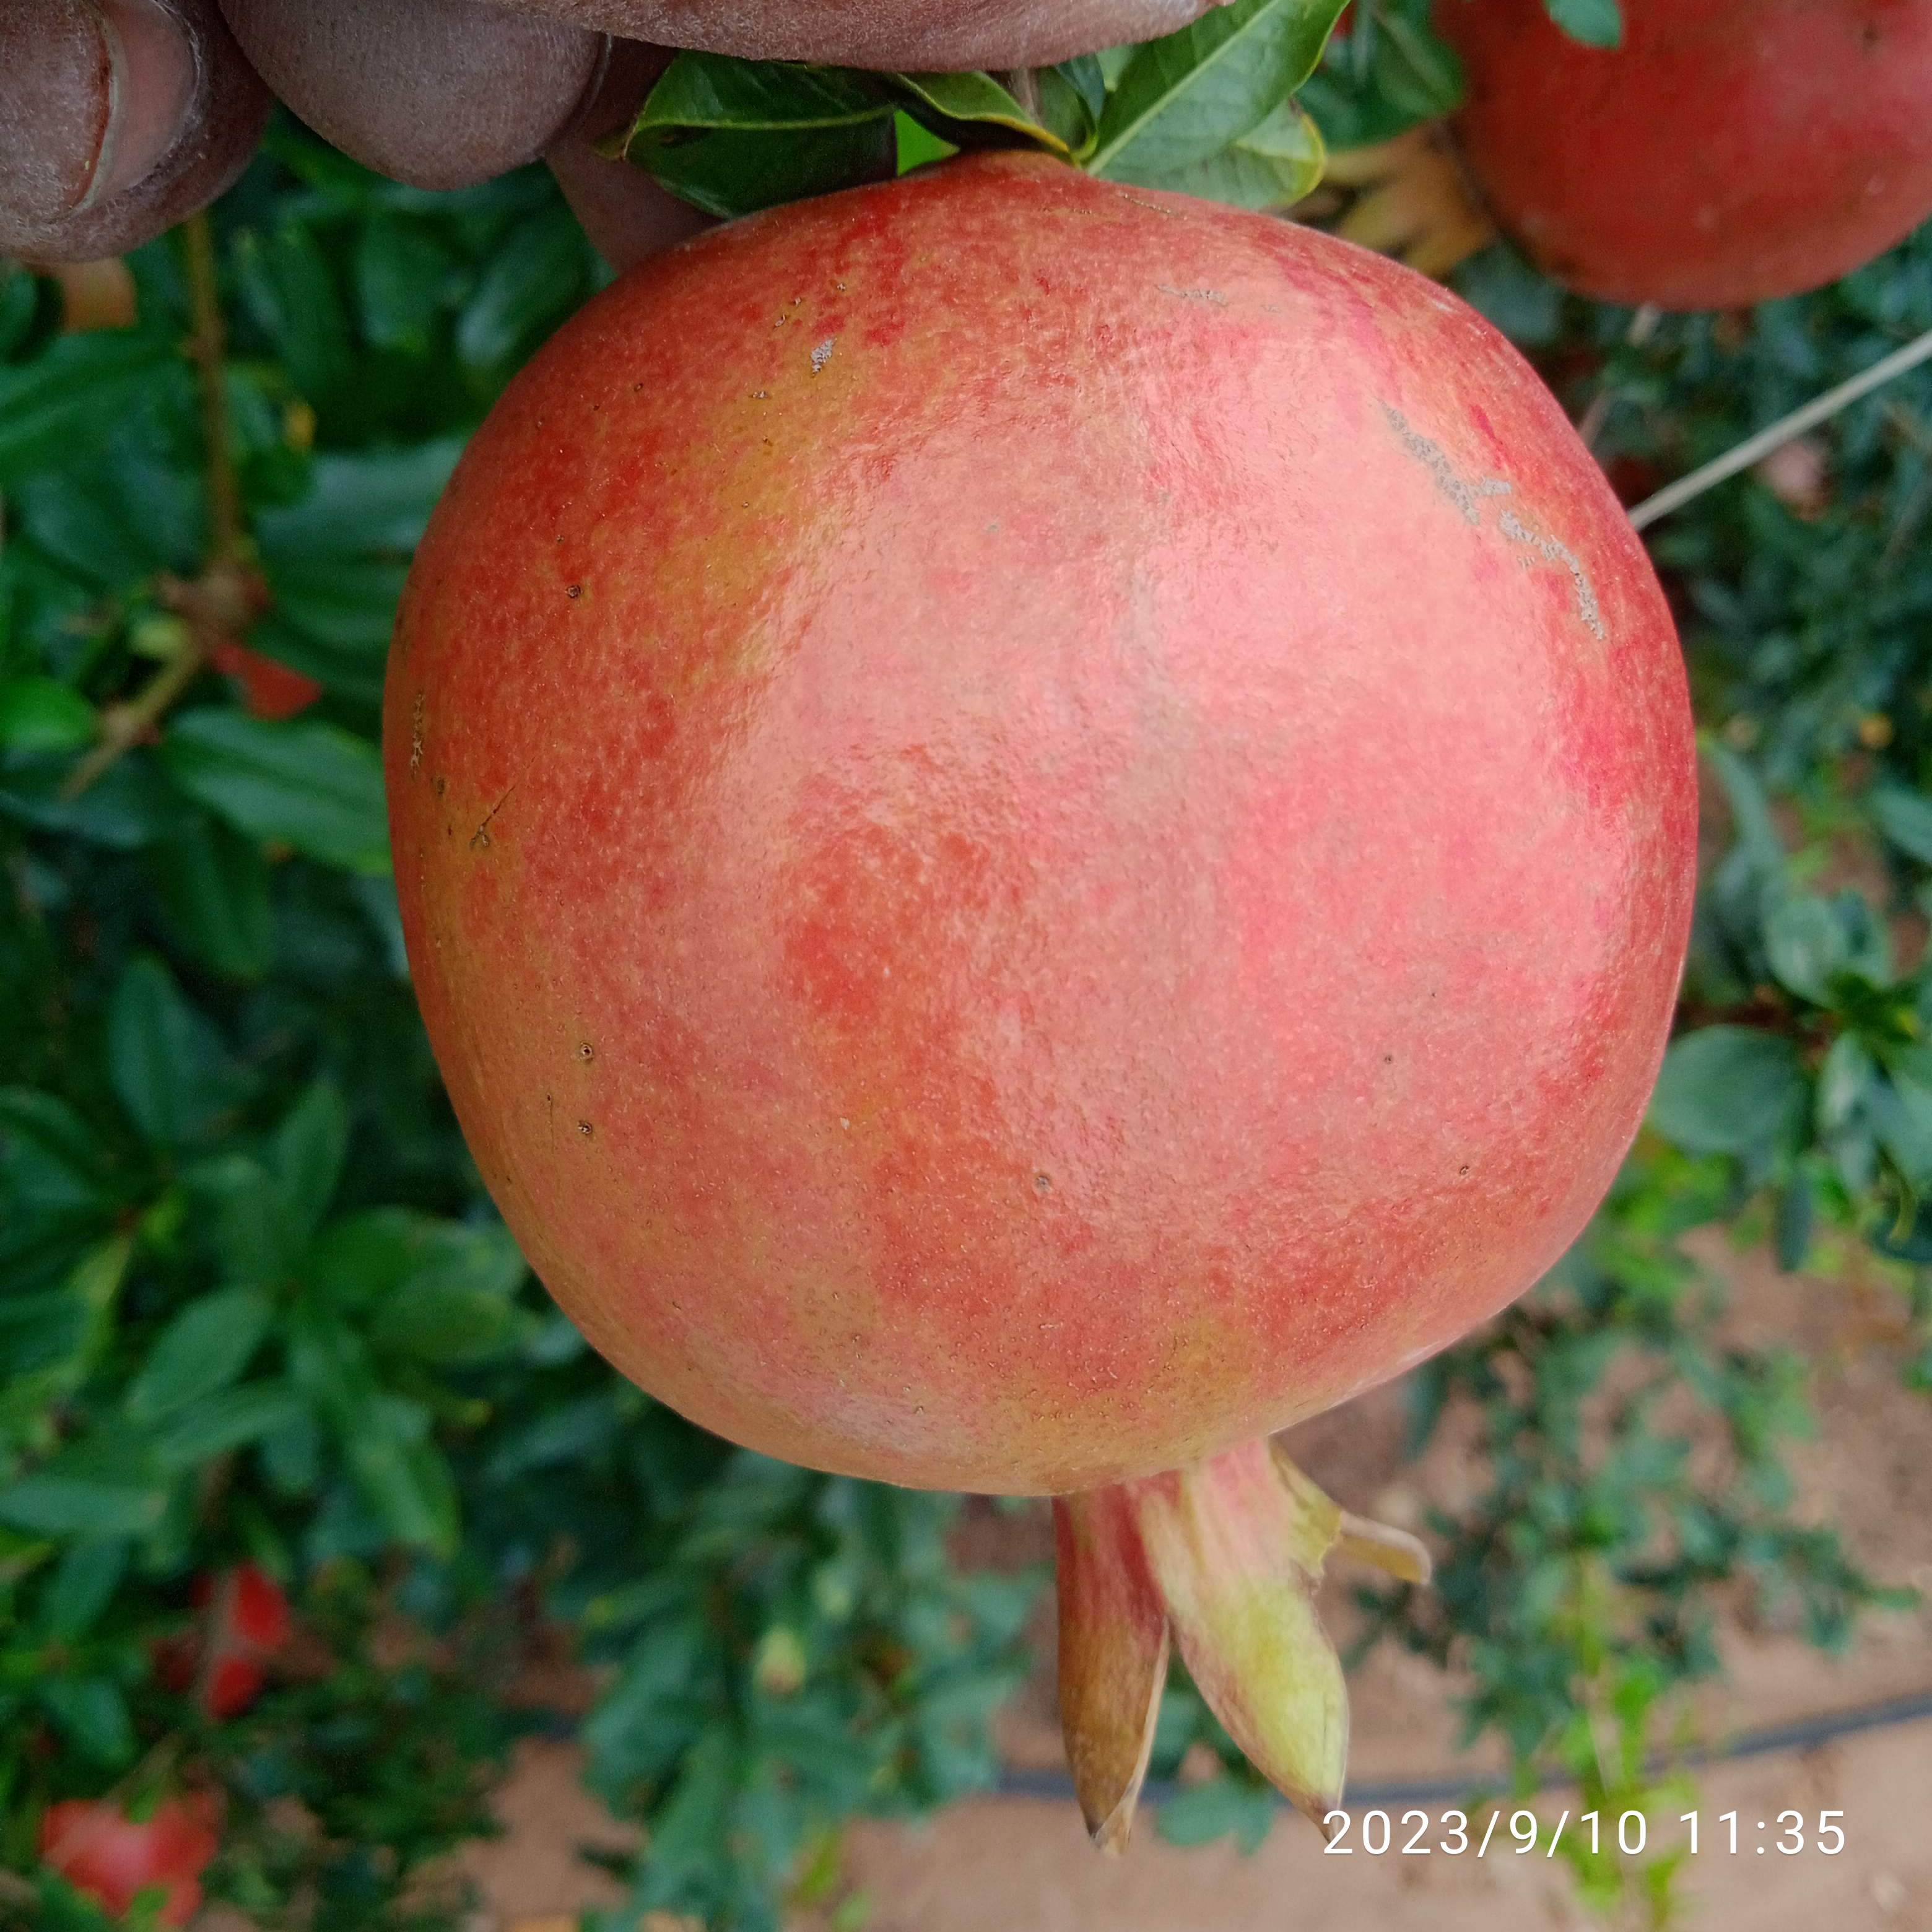
Label: Healthy